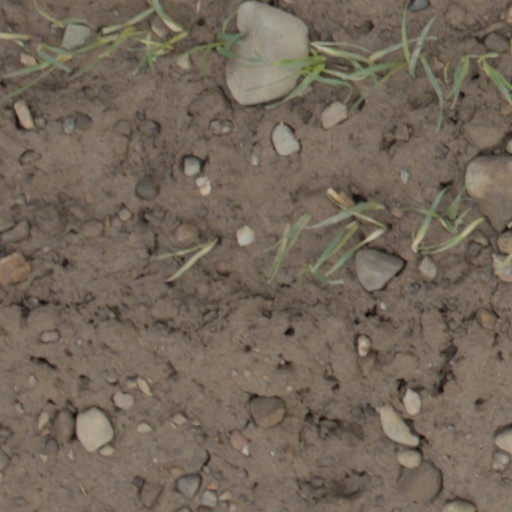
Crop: wheat